F. Morris Touchstone

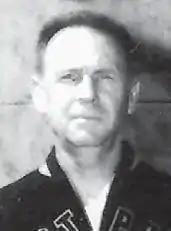

Francis Morris Touchstone (October 2, 1897 – November 7, 1957) was an American lacrosse coach. He served for 29 years as the head coach for the United States Military Academy's men's lacrosse team and is their all-time winningest coach by number of wins. While at Army, he led the Cadets to three national championships and 42 of his players received first-team All-American honors. Shortly after his death he was inducted into the National Lacrosse Hall of Fame. The Touchstone Memorial Award for the men's college lacrosse coach of the year was established in his honor.